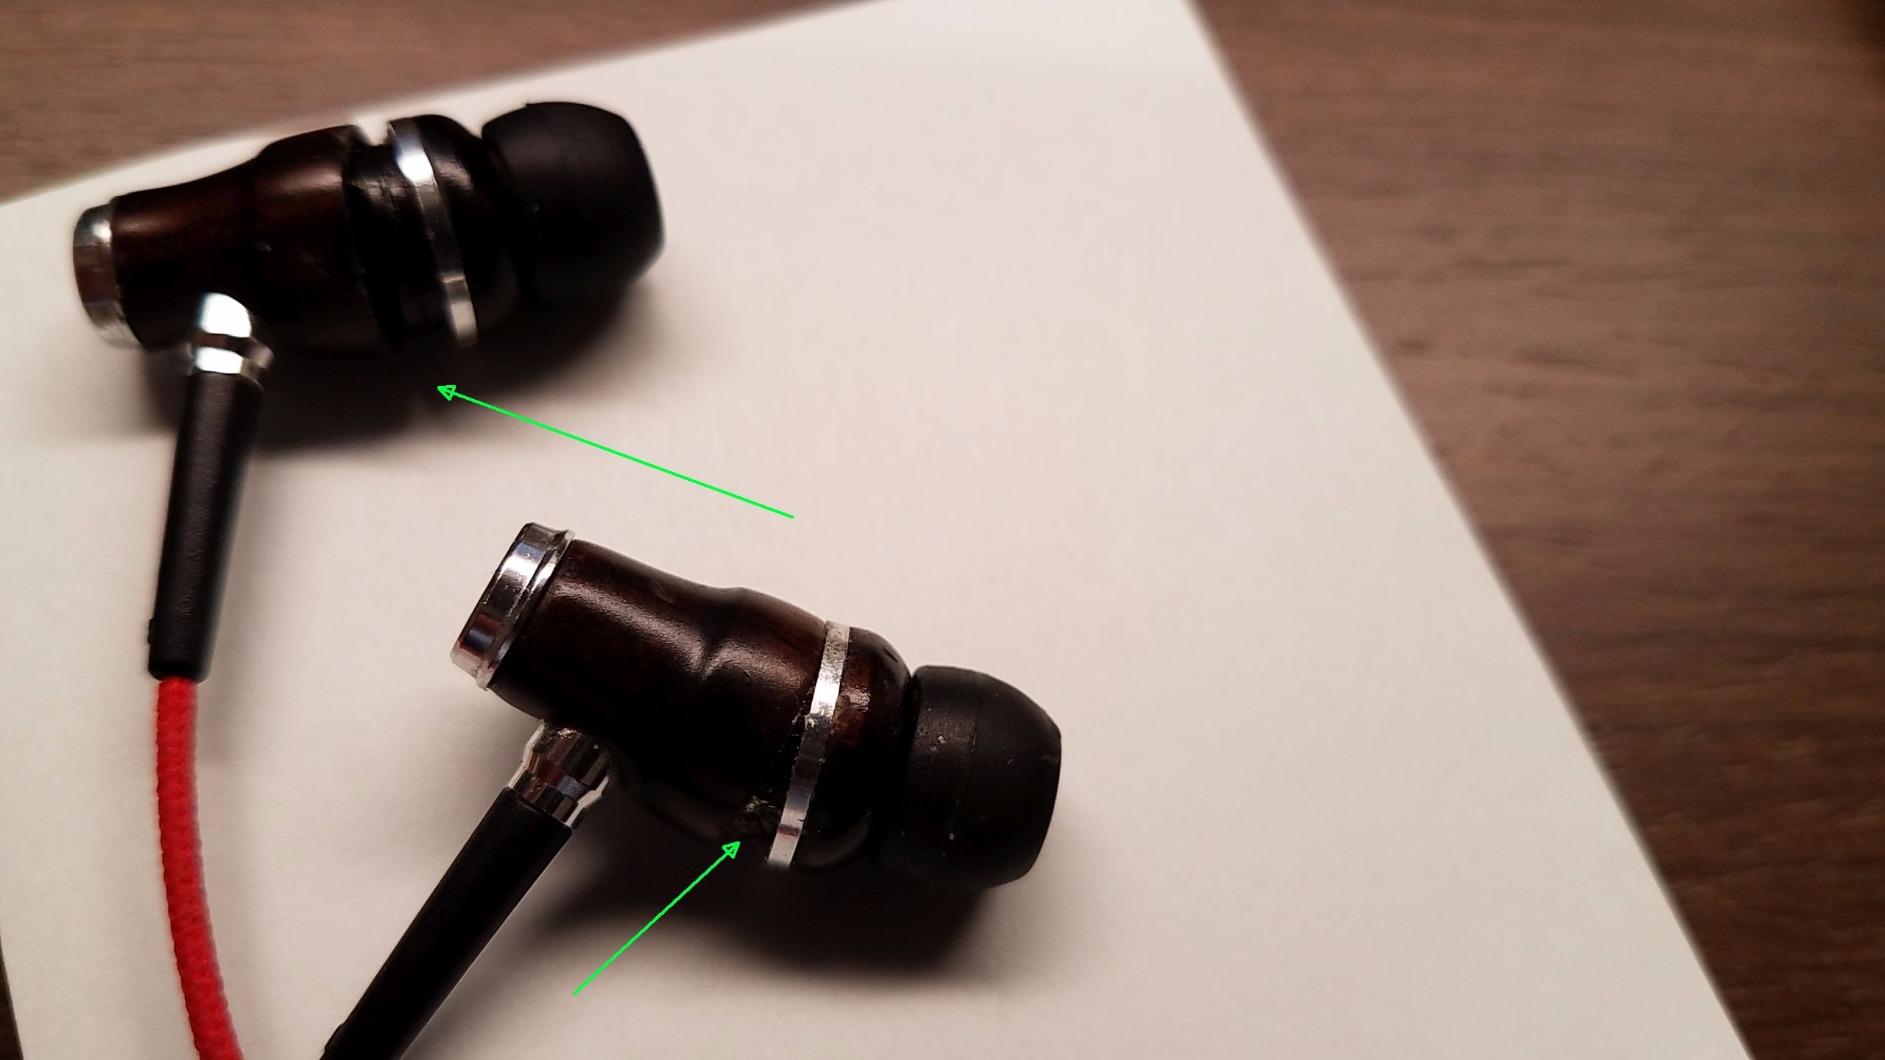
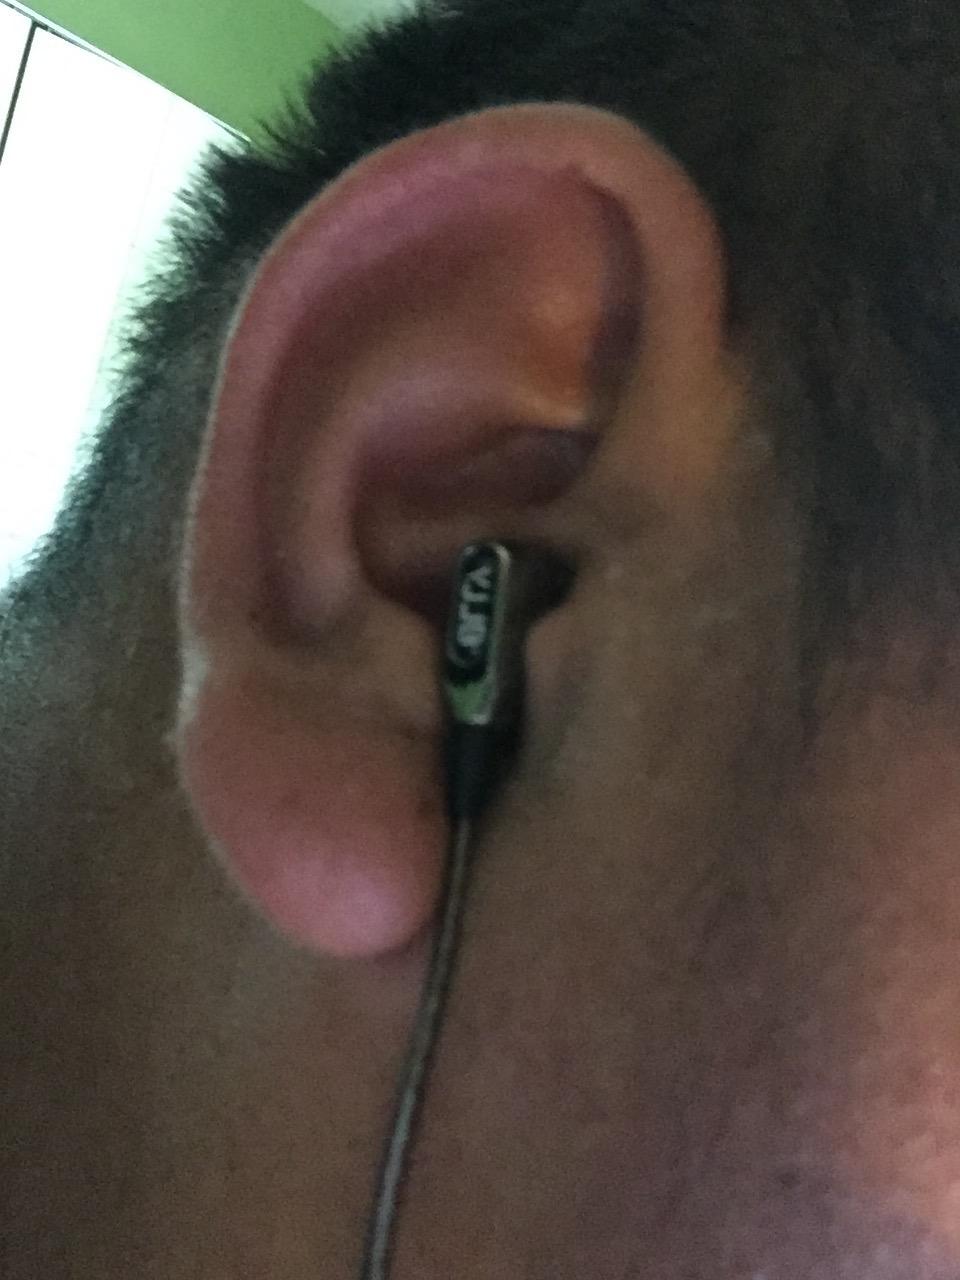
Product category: headphones
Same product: no